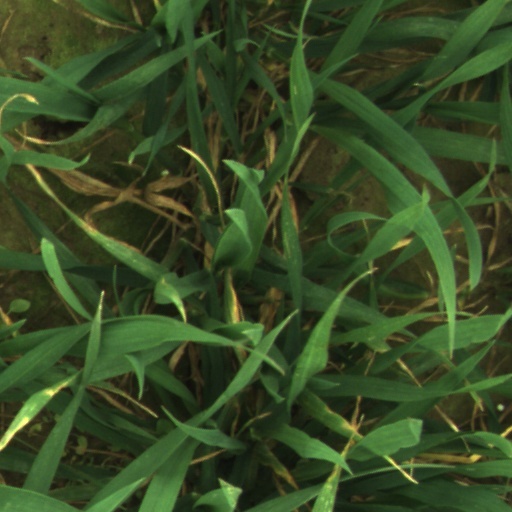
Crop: wheat